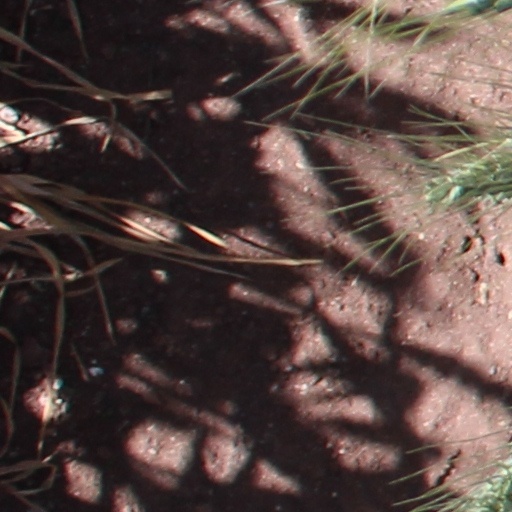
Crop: wheat